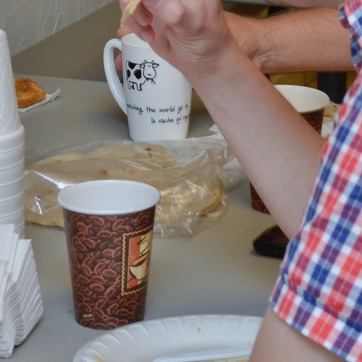
Material: plastic